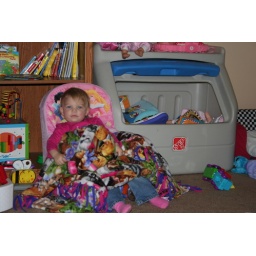
Sitting in her chair with her new kitty blanket.